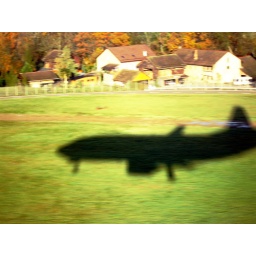
Photographed the shadow of my plane from my window seat, landing in Geneva